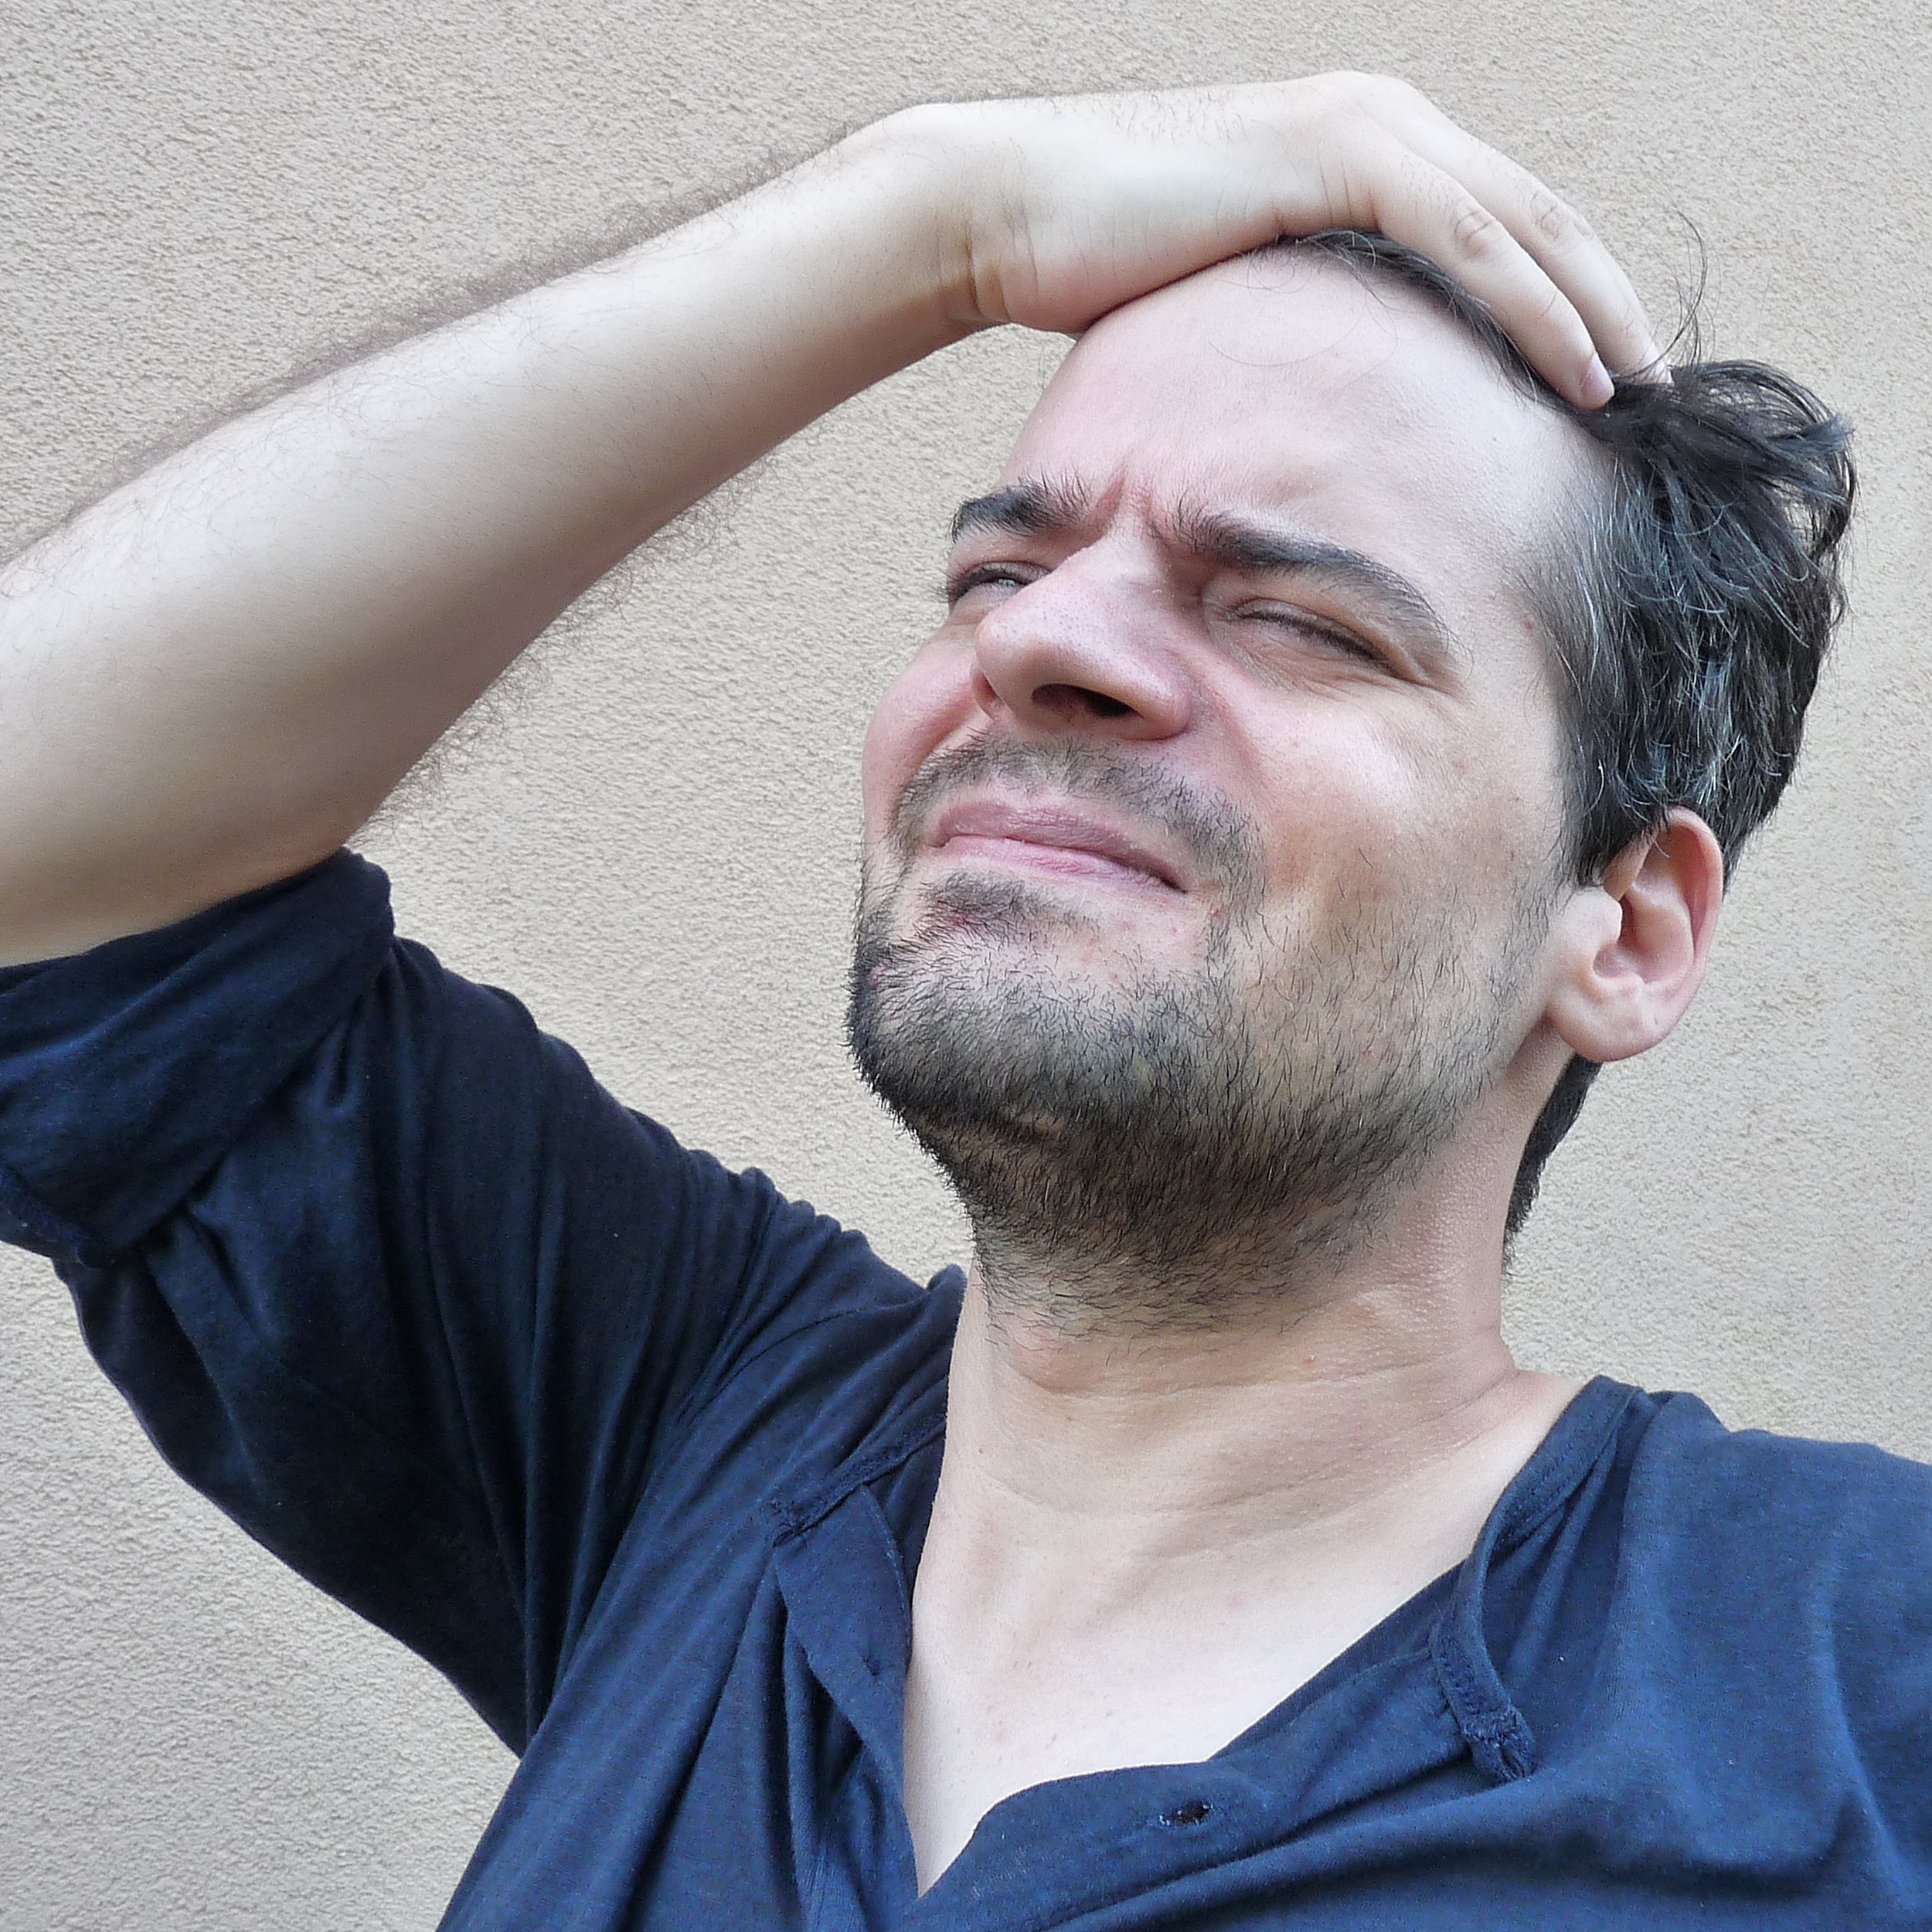
man, person, hair, male, portrait, model, blue, arm, hairstyle, beard, muscle, face, head, moustache, image, stress, unhappy, headache, sense, stressed man, facial hair